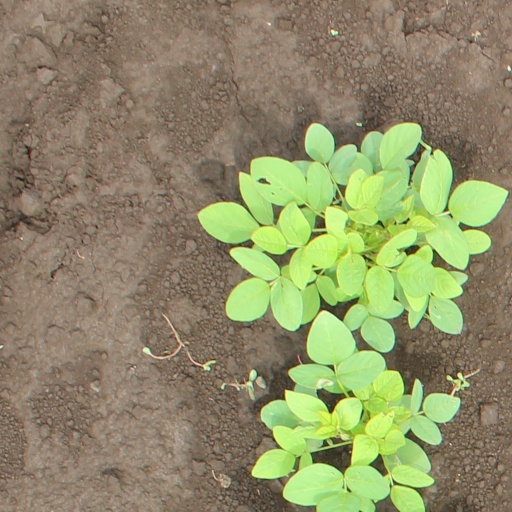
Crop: soybean